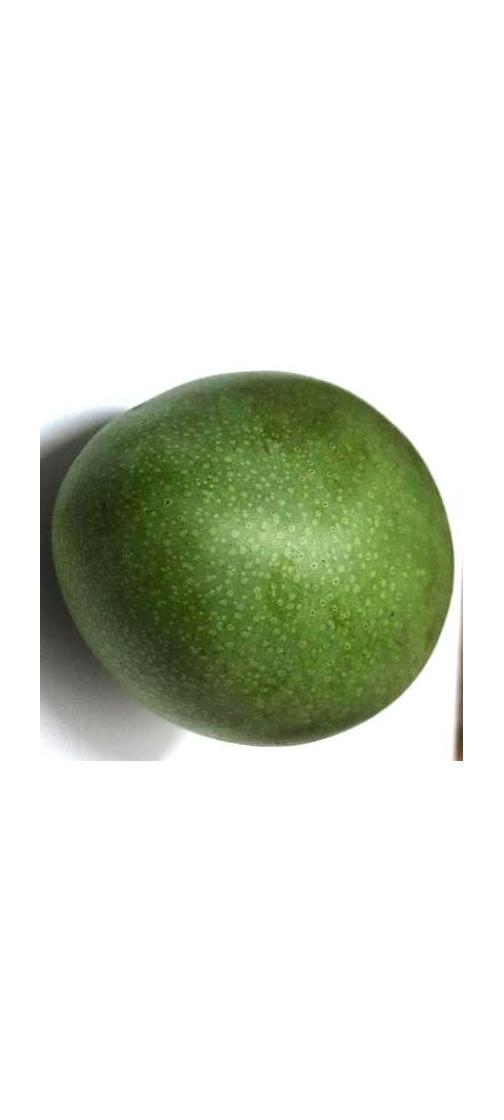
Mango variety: Ashshina Zhinuk